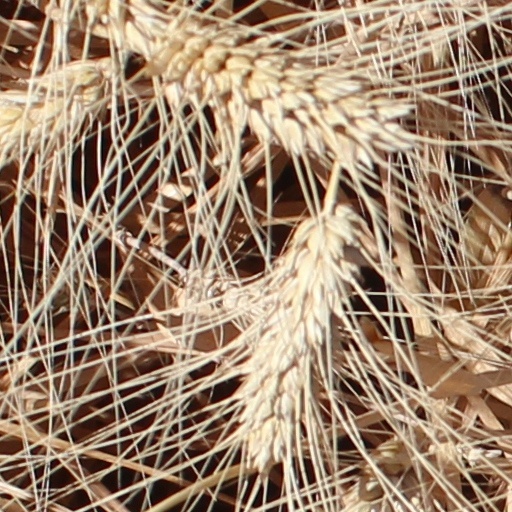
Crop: wheat